Nabi Rubin

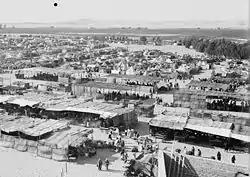
Pilgrim encampments in Nabi Rubin, 1920

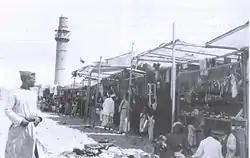
The annual "<a href="https%3A//en.wiktionary.org/wiki/%D9%85%D9%88%D8%B3%D9%85">mawsim

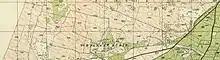
Nabi Rubin 1942 1:20,000

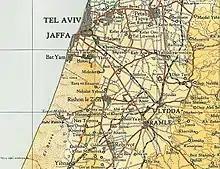
Nabi Rubin 1945 1:250,000 (lower left)

In the 1922 census of Palestine, conducted by the British Mandate authorities, "Nabi Rubin, tribal area" had a population of 120, all Muslims.